Pterocaulon sphacelatum

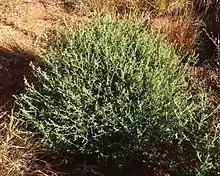
Habit

Pterocaulon sphacelatum, commonly known as apple bush or fruit-salad plant, is a species of flowering plant in the family Asteraceae. It is an upright shrub with mostly pink to purple flowers and is endemic to Australia.